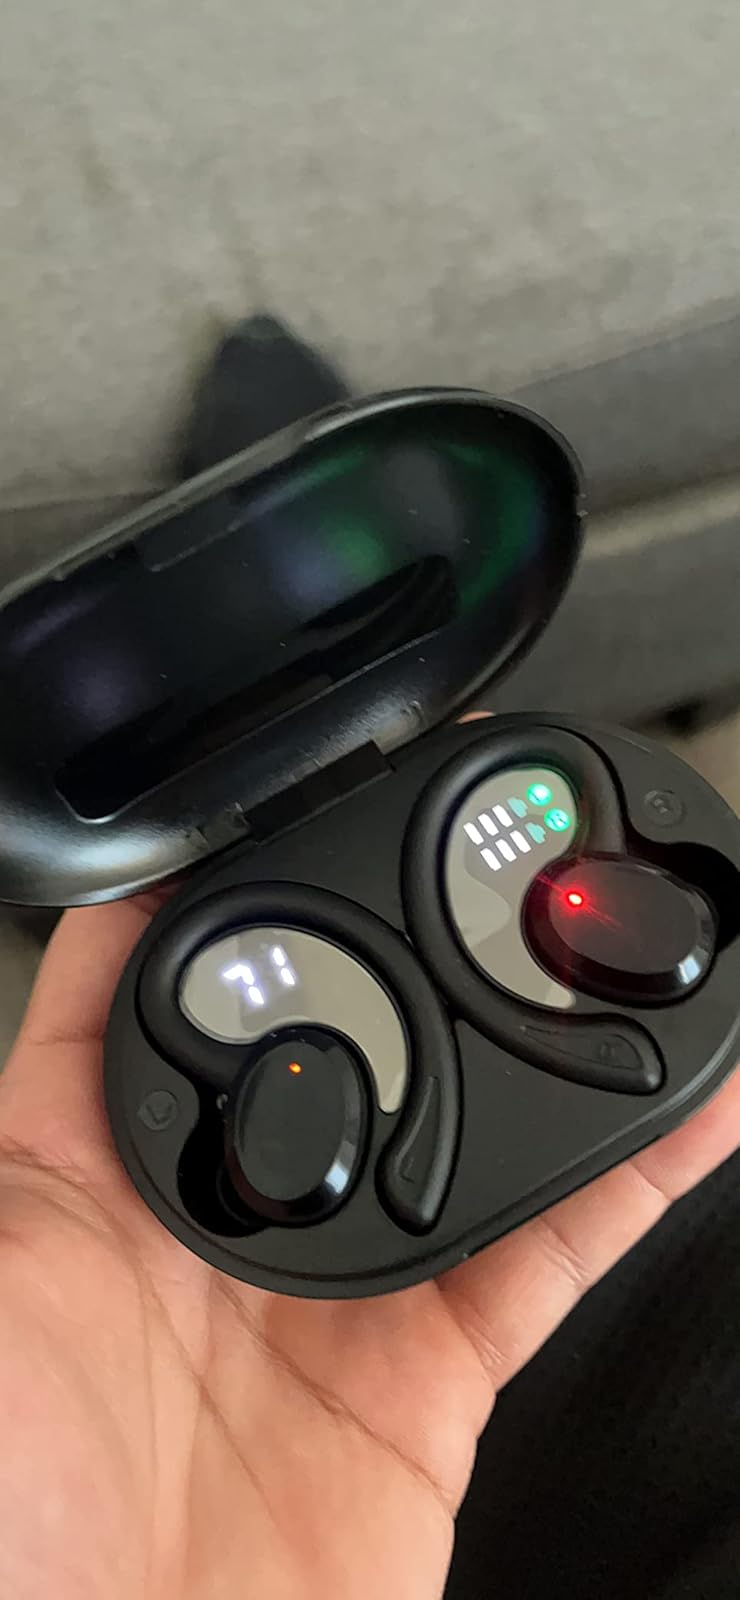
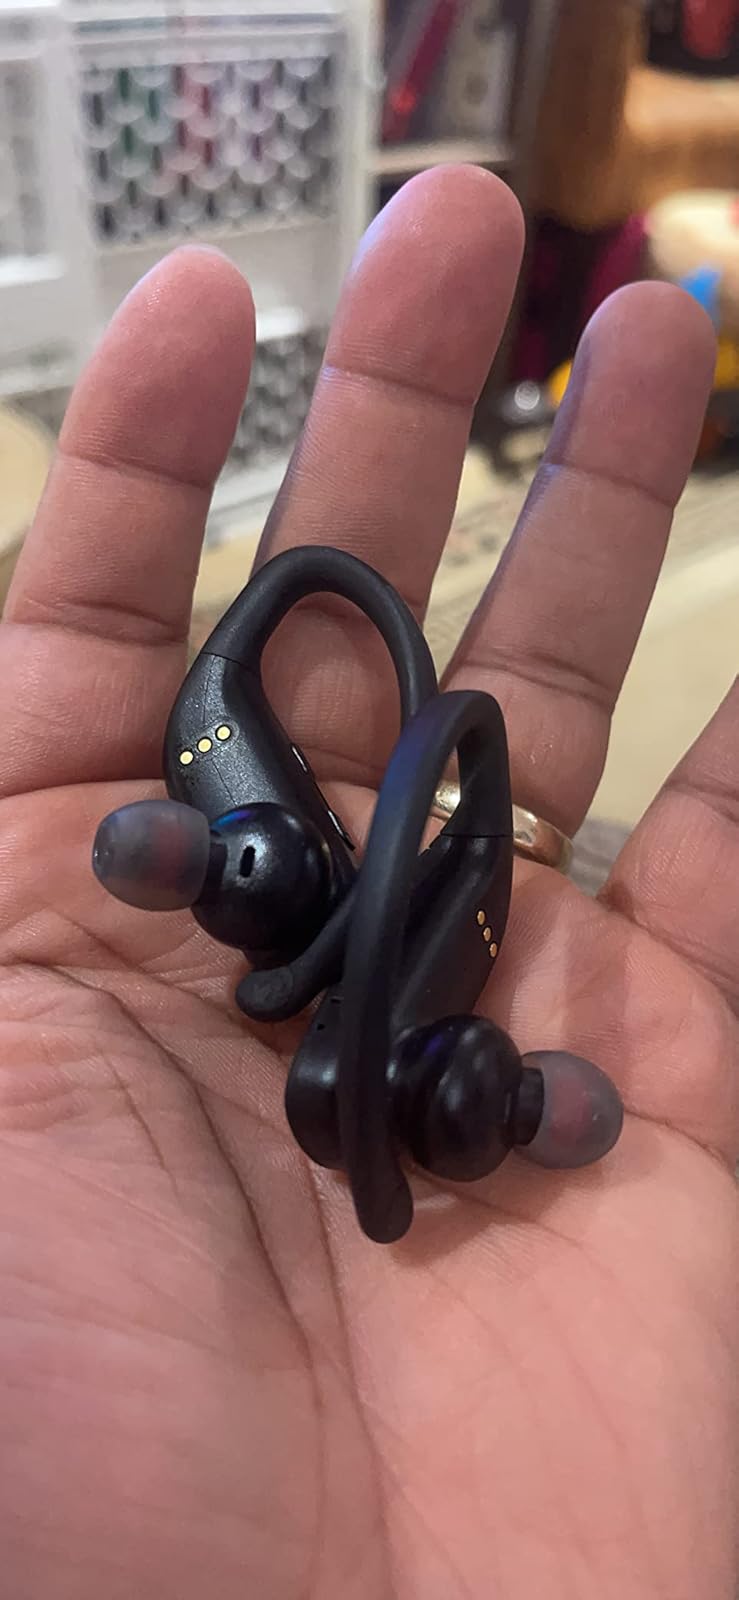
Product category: earbuds
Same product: no